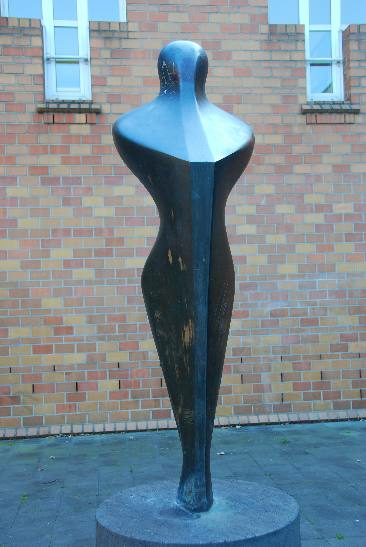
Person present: No